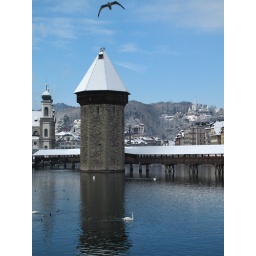
Oldest wooden bridge in Europe.